Sam Pollard (missionary)

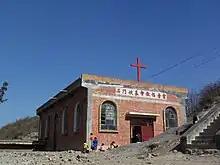
Protestant Gospel Church at Shimenkan

After Pollard's death in 1915, he was buried in the mountains near the Shimenkan mission station, contemporary Weining Yi, Hui, and Miao Autonomous County. The mission prospered for another 35 years until 1950, when the CCP ordered all English missionaries to cease proselytizing and leave the country. His grave and the county were closed to foreigners until 1995, when Xinhua announced that work had been taken to restore Pollard's tomb which they now declared to be a national monument.